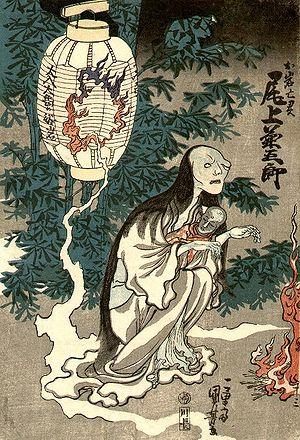
Yotsuya Kaidan, l'histoire d'Oiwa et de Tamiya Iemon, est un conte de trahison, de meurtre et de vengeance fantomatique. Probablement l'histoire de fantôme japonaise la plus célèbre, elle a fait l’objet de plus de trente adaptations cinématographiques et continue à être une influence importante du J-Horror d’aujourd'hui.
Fantômes japonais est un film japonais réalisé par Shirō Toyoda, sorti en 1965.